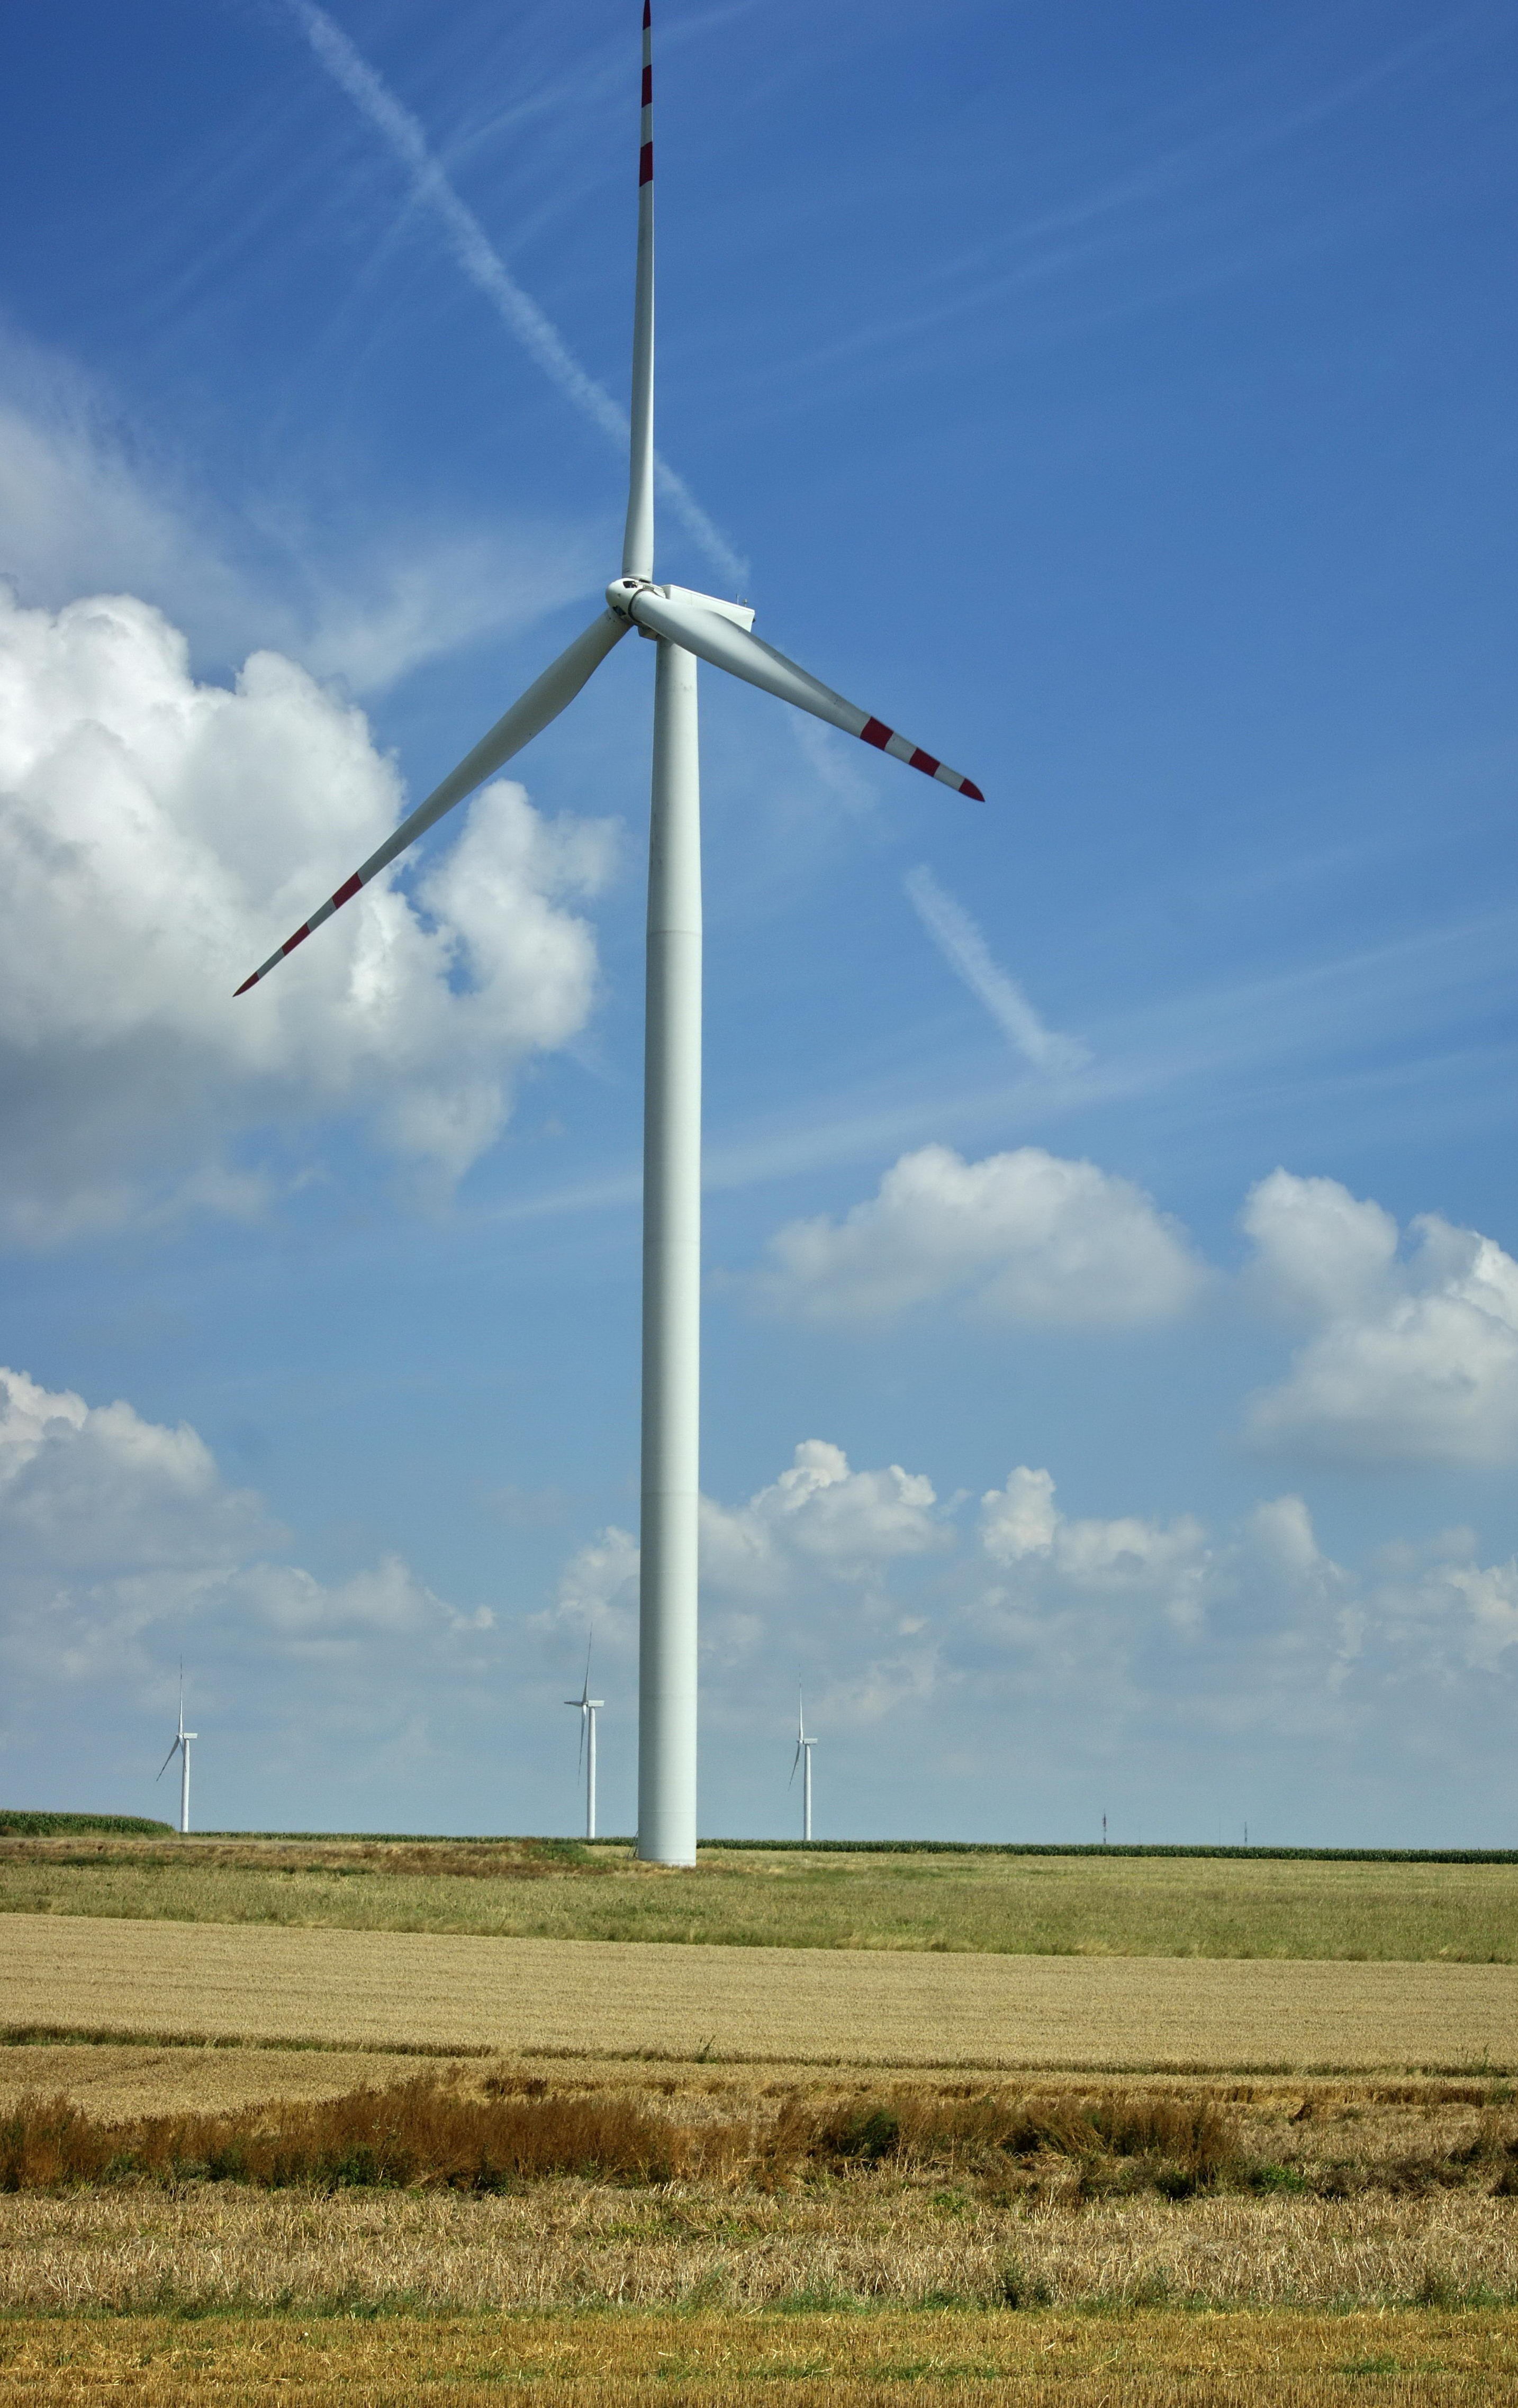
landscape, field, prairie, windmill, wind, rural, machine, wind turbine, electricity, plain, turbine, generator, energy, ecology, blue sky, power, clouds, mill, wind farm, european, windmill farm